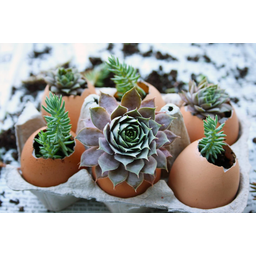
Label: eggshells